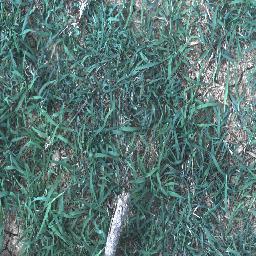
Label: negative